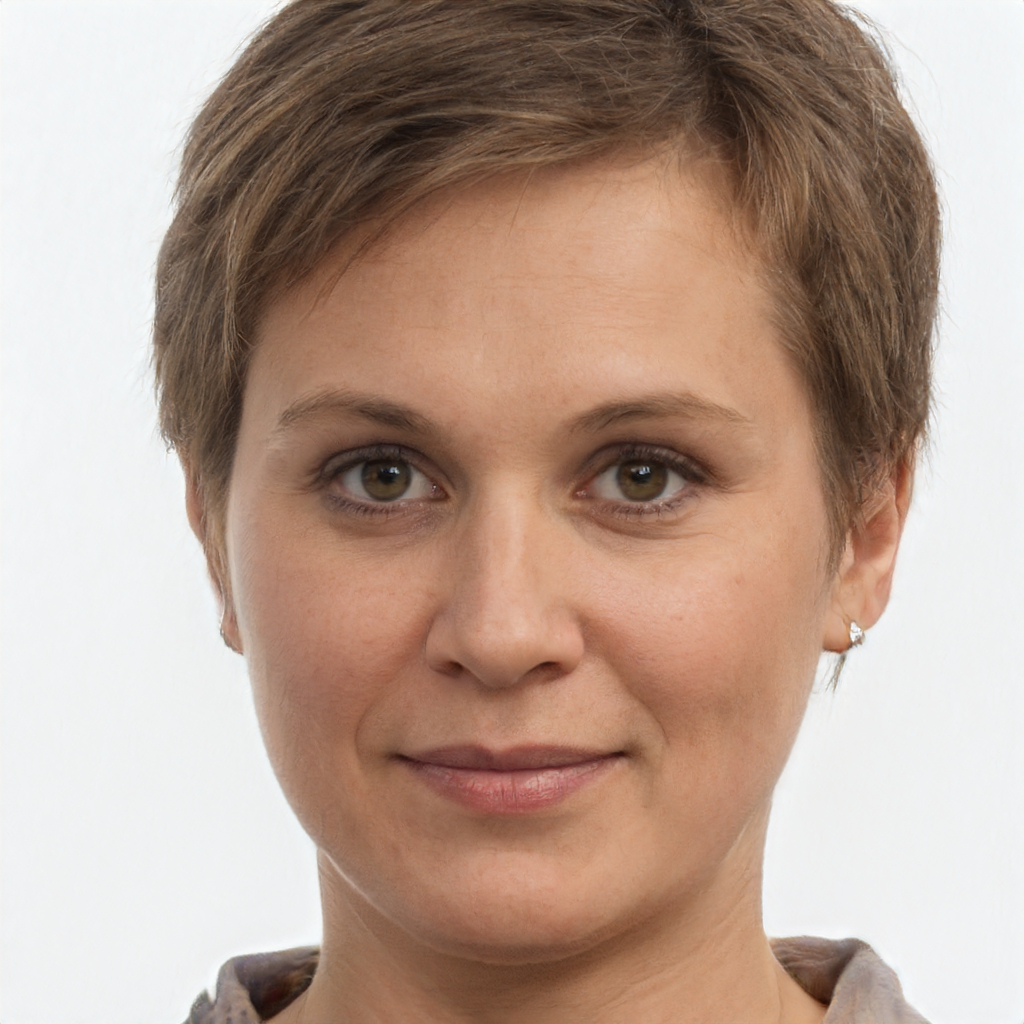
Label: Colored